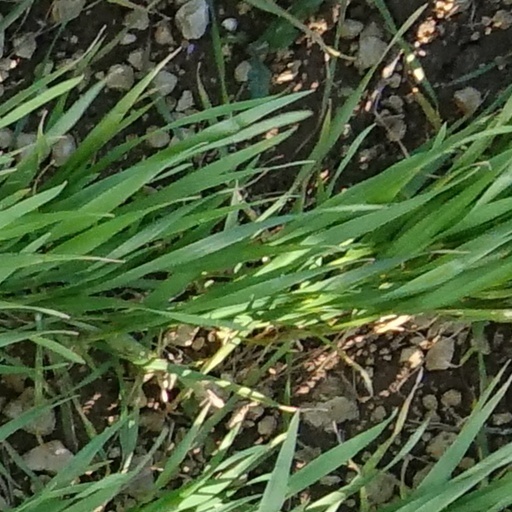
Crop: wheat